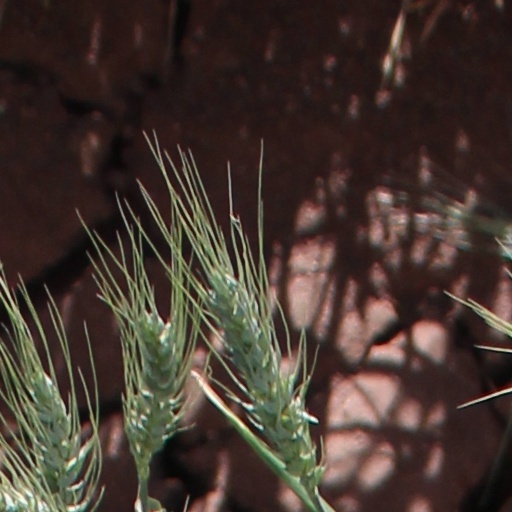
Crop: wheat